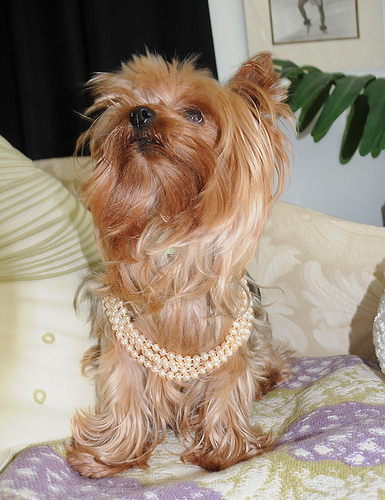
Animal: dog
Breed: yorkshire_terrier